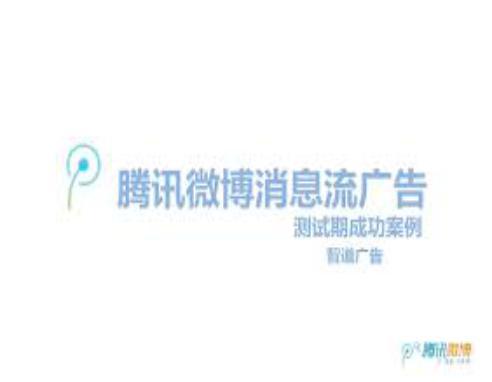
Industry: Leisure